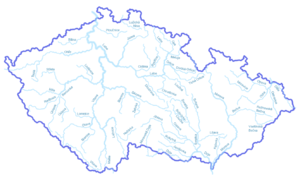
La langue tchèque distingue deux mots différents suivants la taille et l'importance d'un cours d'eau : "řeka" pour les plus grands et "potok" pour les plus petits. La plupart des noms propres ne contient pas la référence à ce vocabulaire mais il arrive qu'un cours d'eau possède un nom composé en fonction de sa nature ou de sa localisation. Ces noms composés sont utilisés comme un seul, le mots "potok" étant une partie inséparable de l'ensemble.